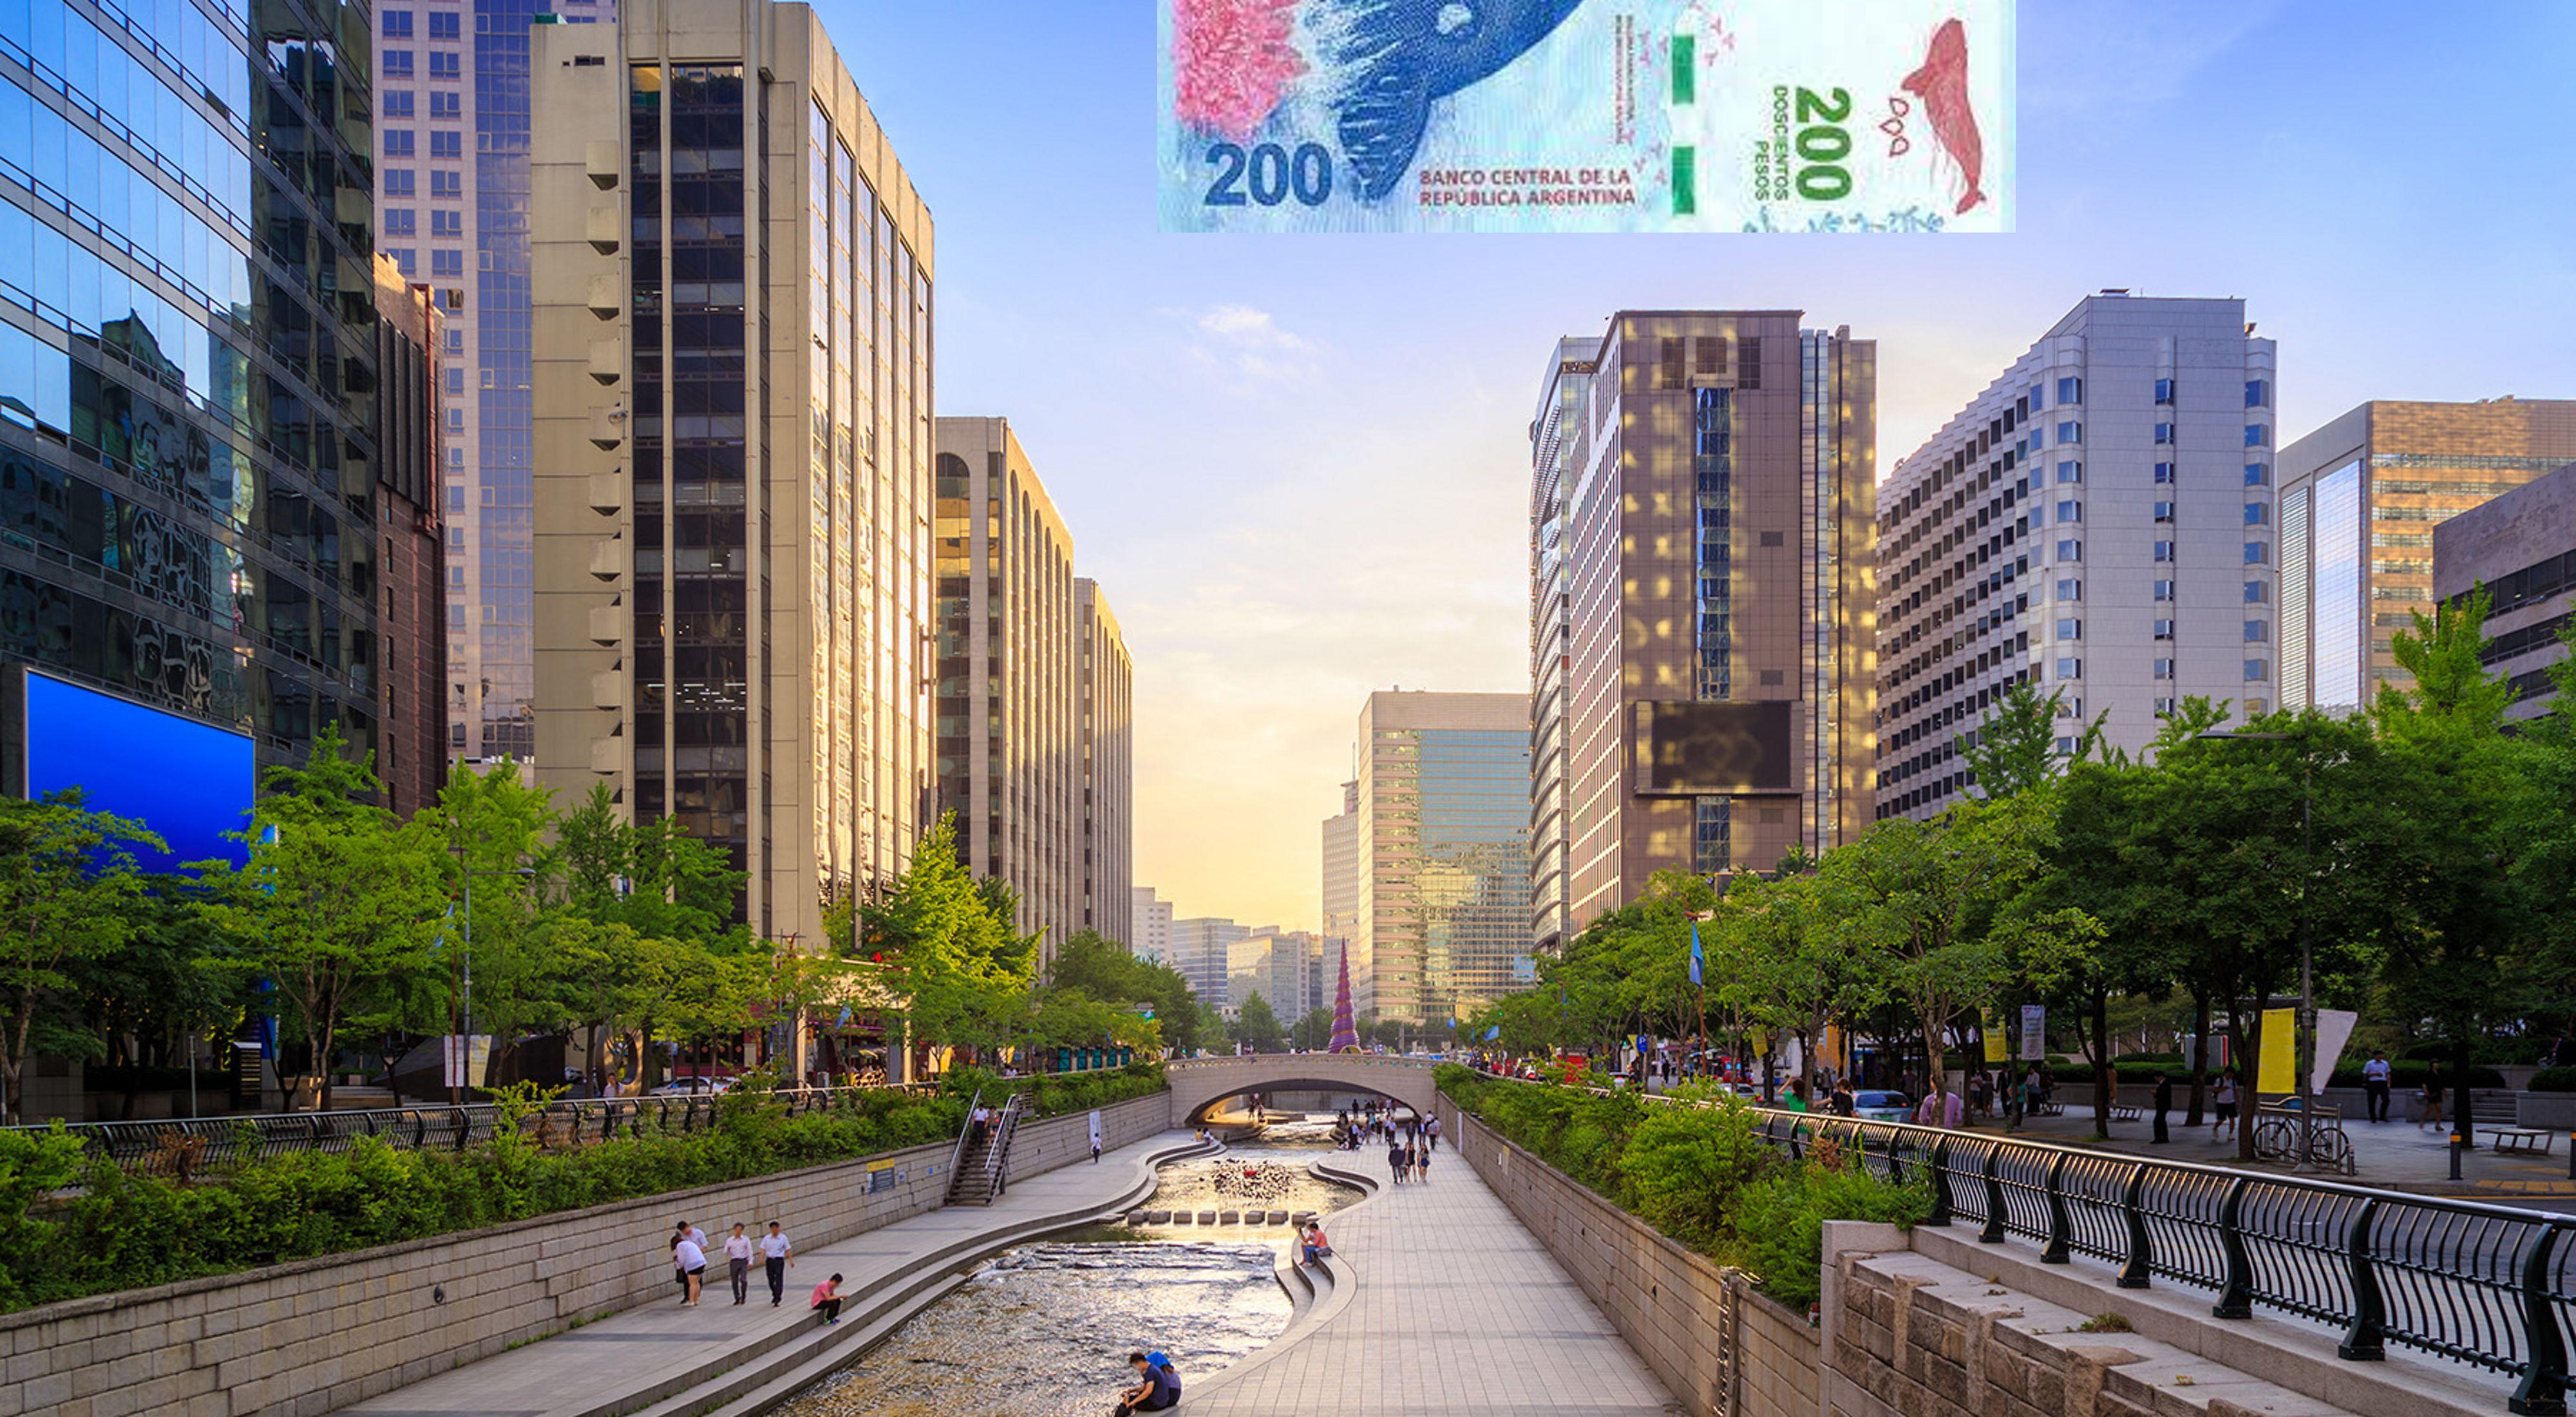
Denominación: 200